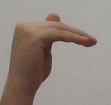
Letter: khaa